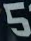
Number: 5